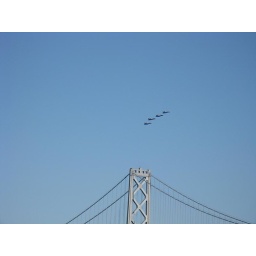
blue angels over bay bridge